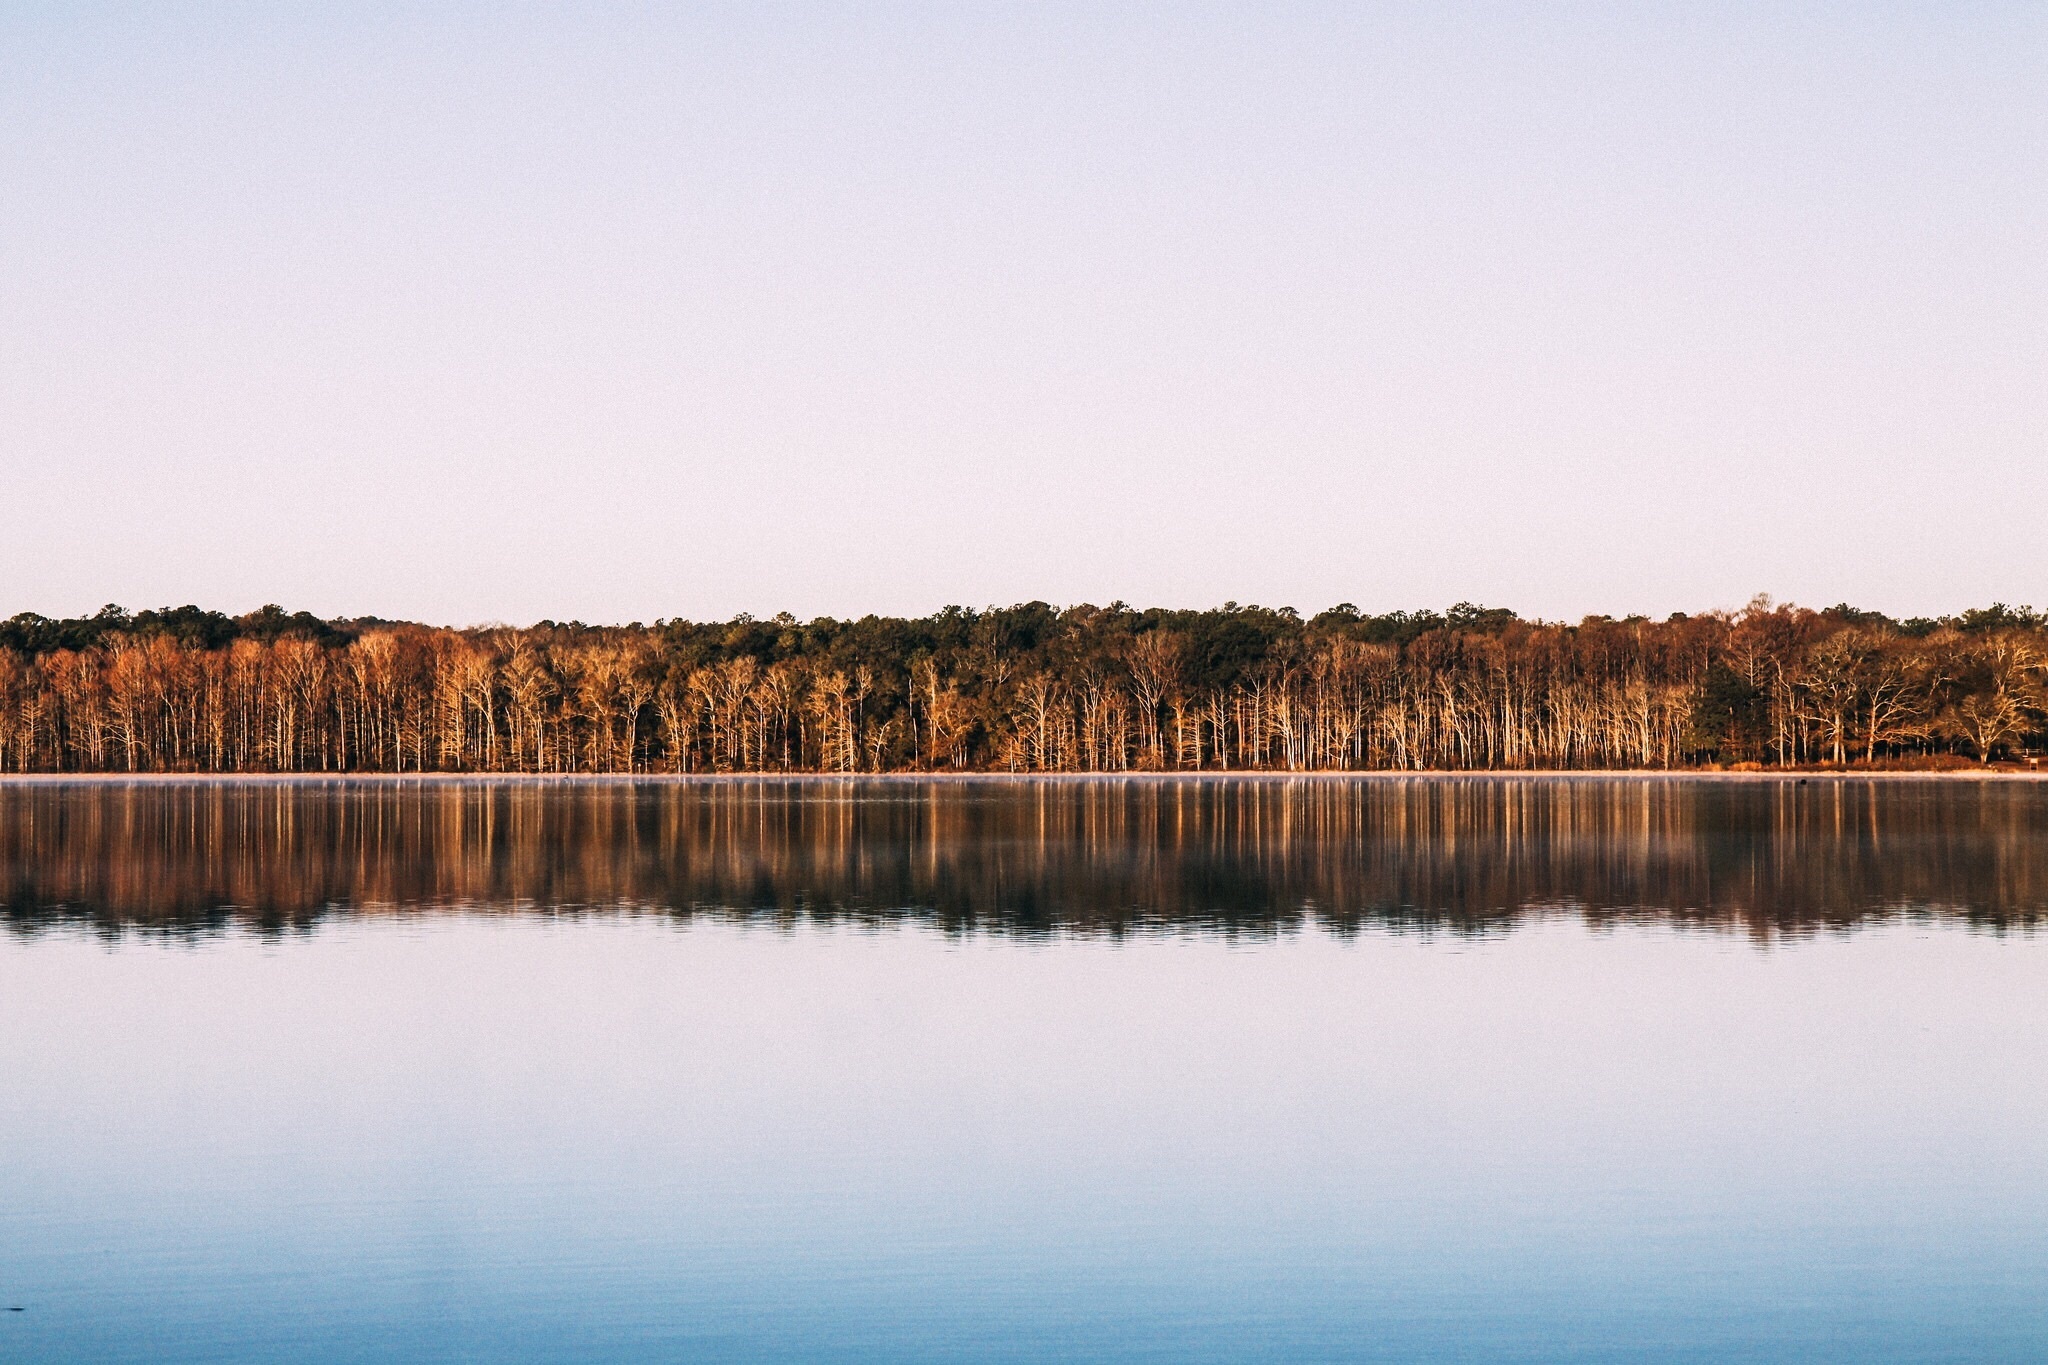
landscape, sea, coast, tree, water, nature, forest, outdoor, horizon, marsh, sunrise, morning, shore, lake, dawn, river, dusk, evening, reflection, peaceful, natural, scenery, calm, serene, bay, reservoir, body of water, stillness, trees, mirror, wetland, still, image, loch, natural environment, atmospheric phenomenon